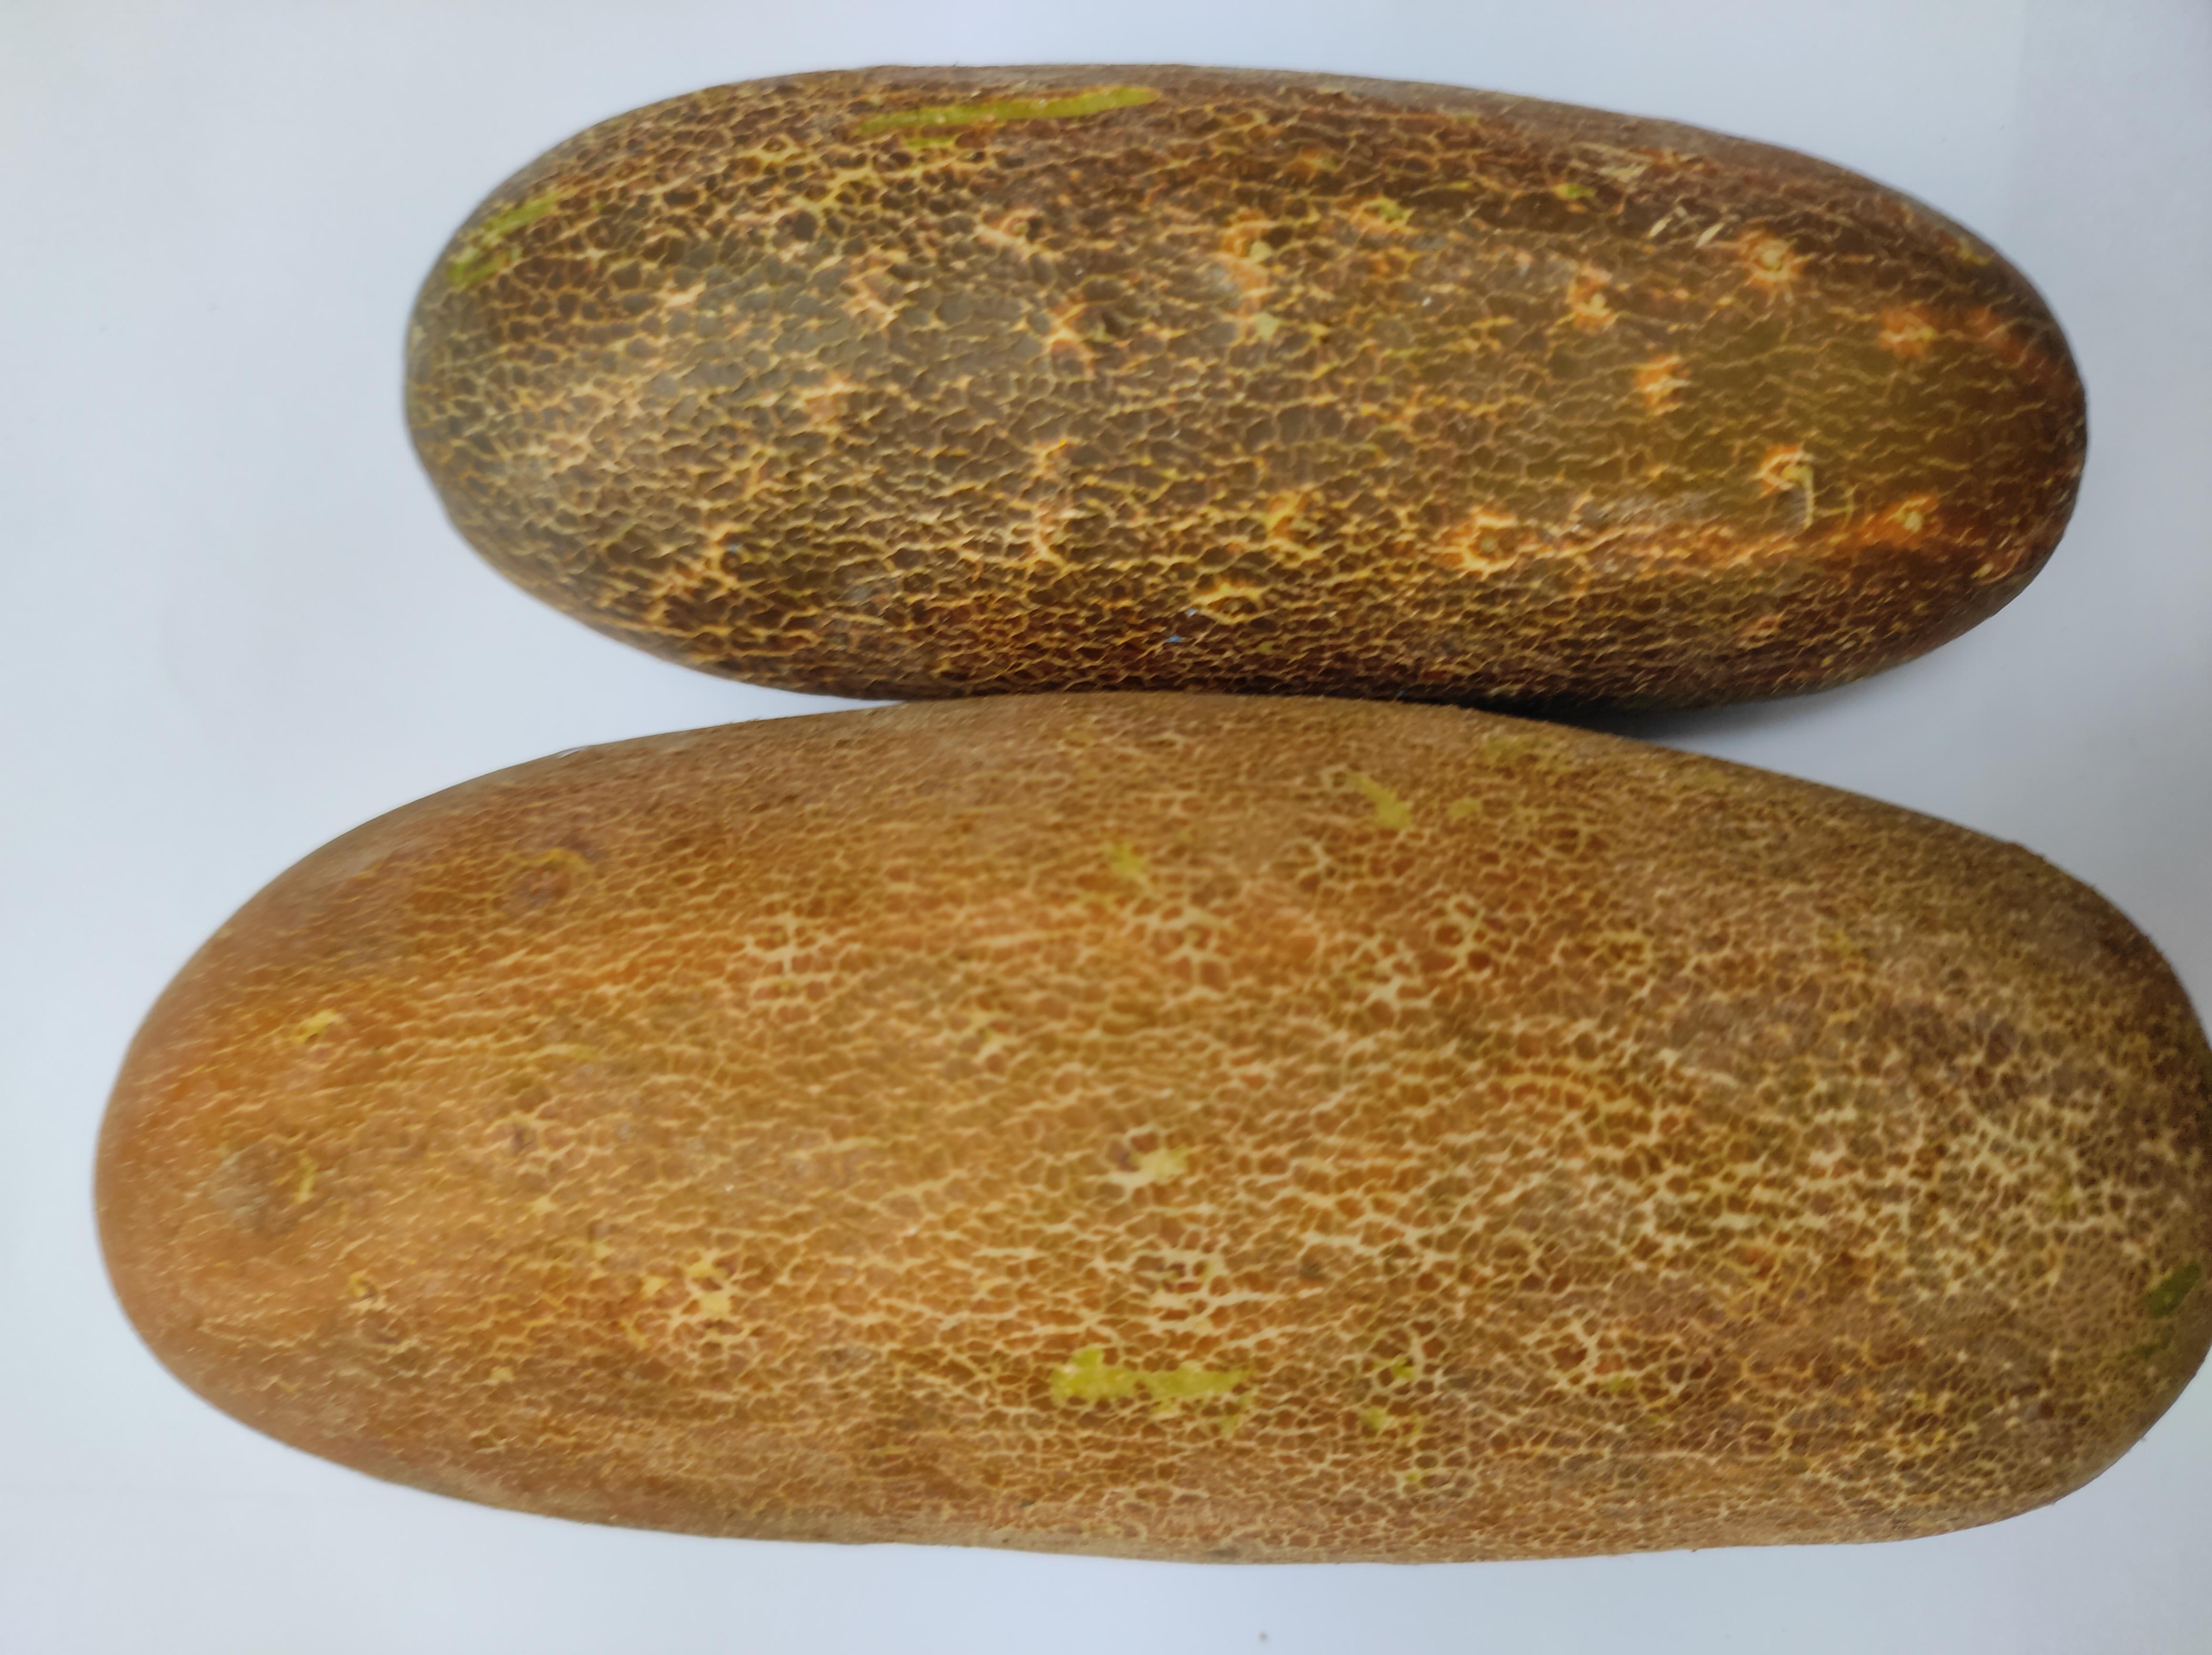
Label: Cucumber